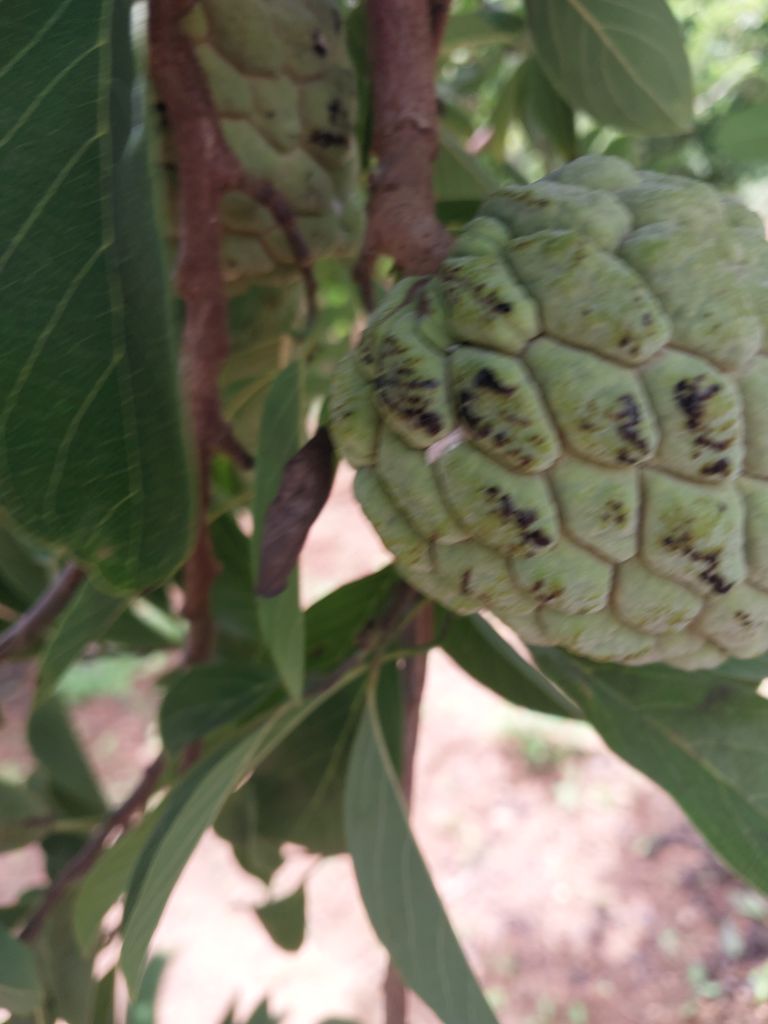
Disease label: Blank Canker